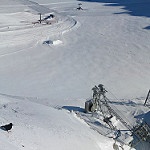
Label: glacier